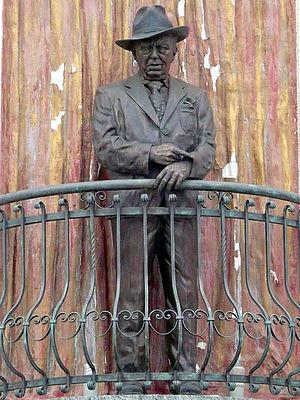
Gyula Gózon est un acteur hongrois.